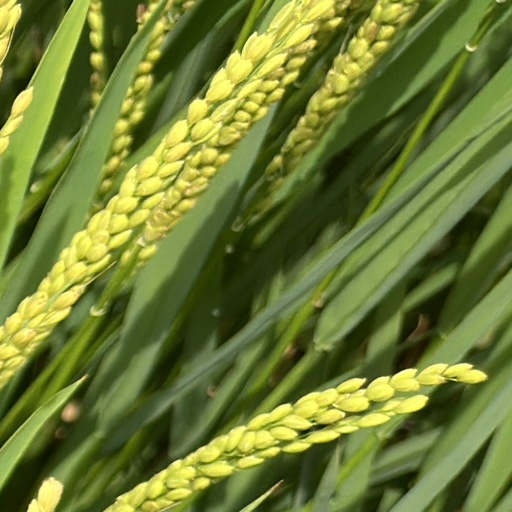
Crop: rice